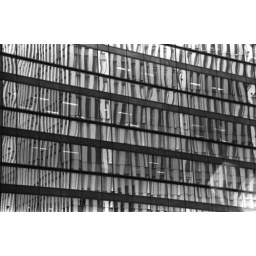
Prudential Tower reflected in the windows of the building across the street